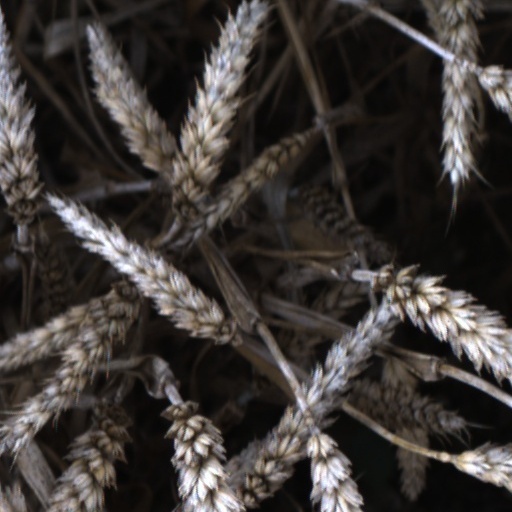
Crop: wheat